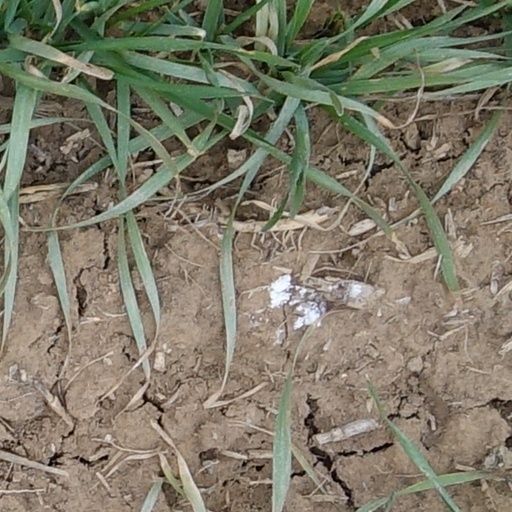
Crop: wheat